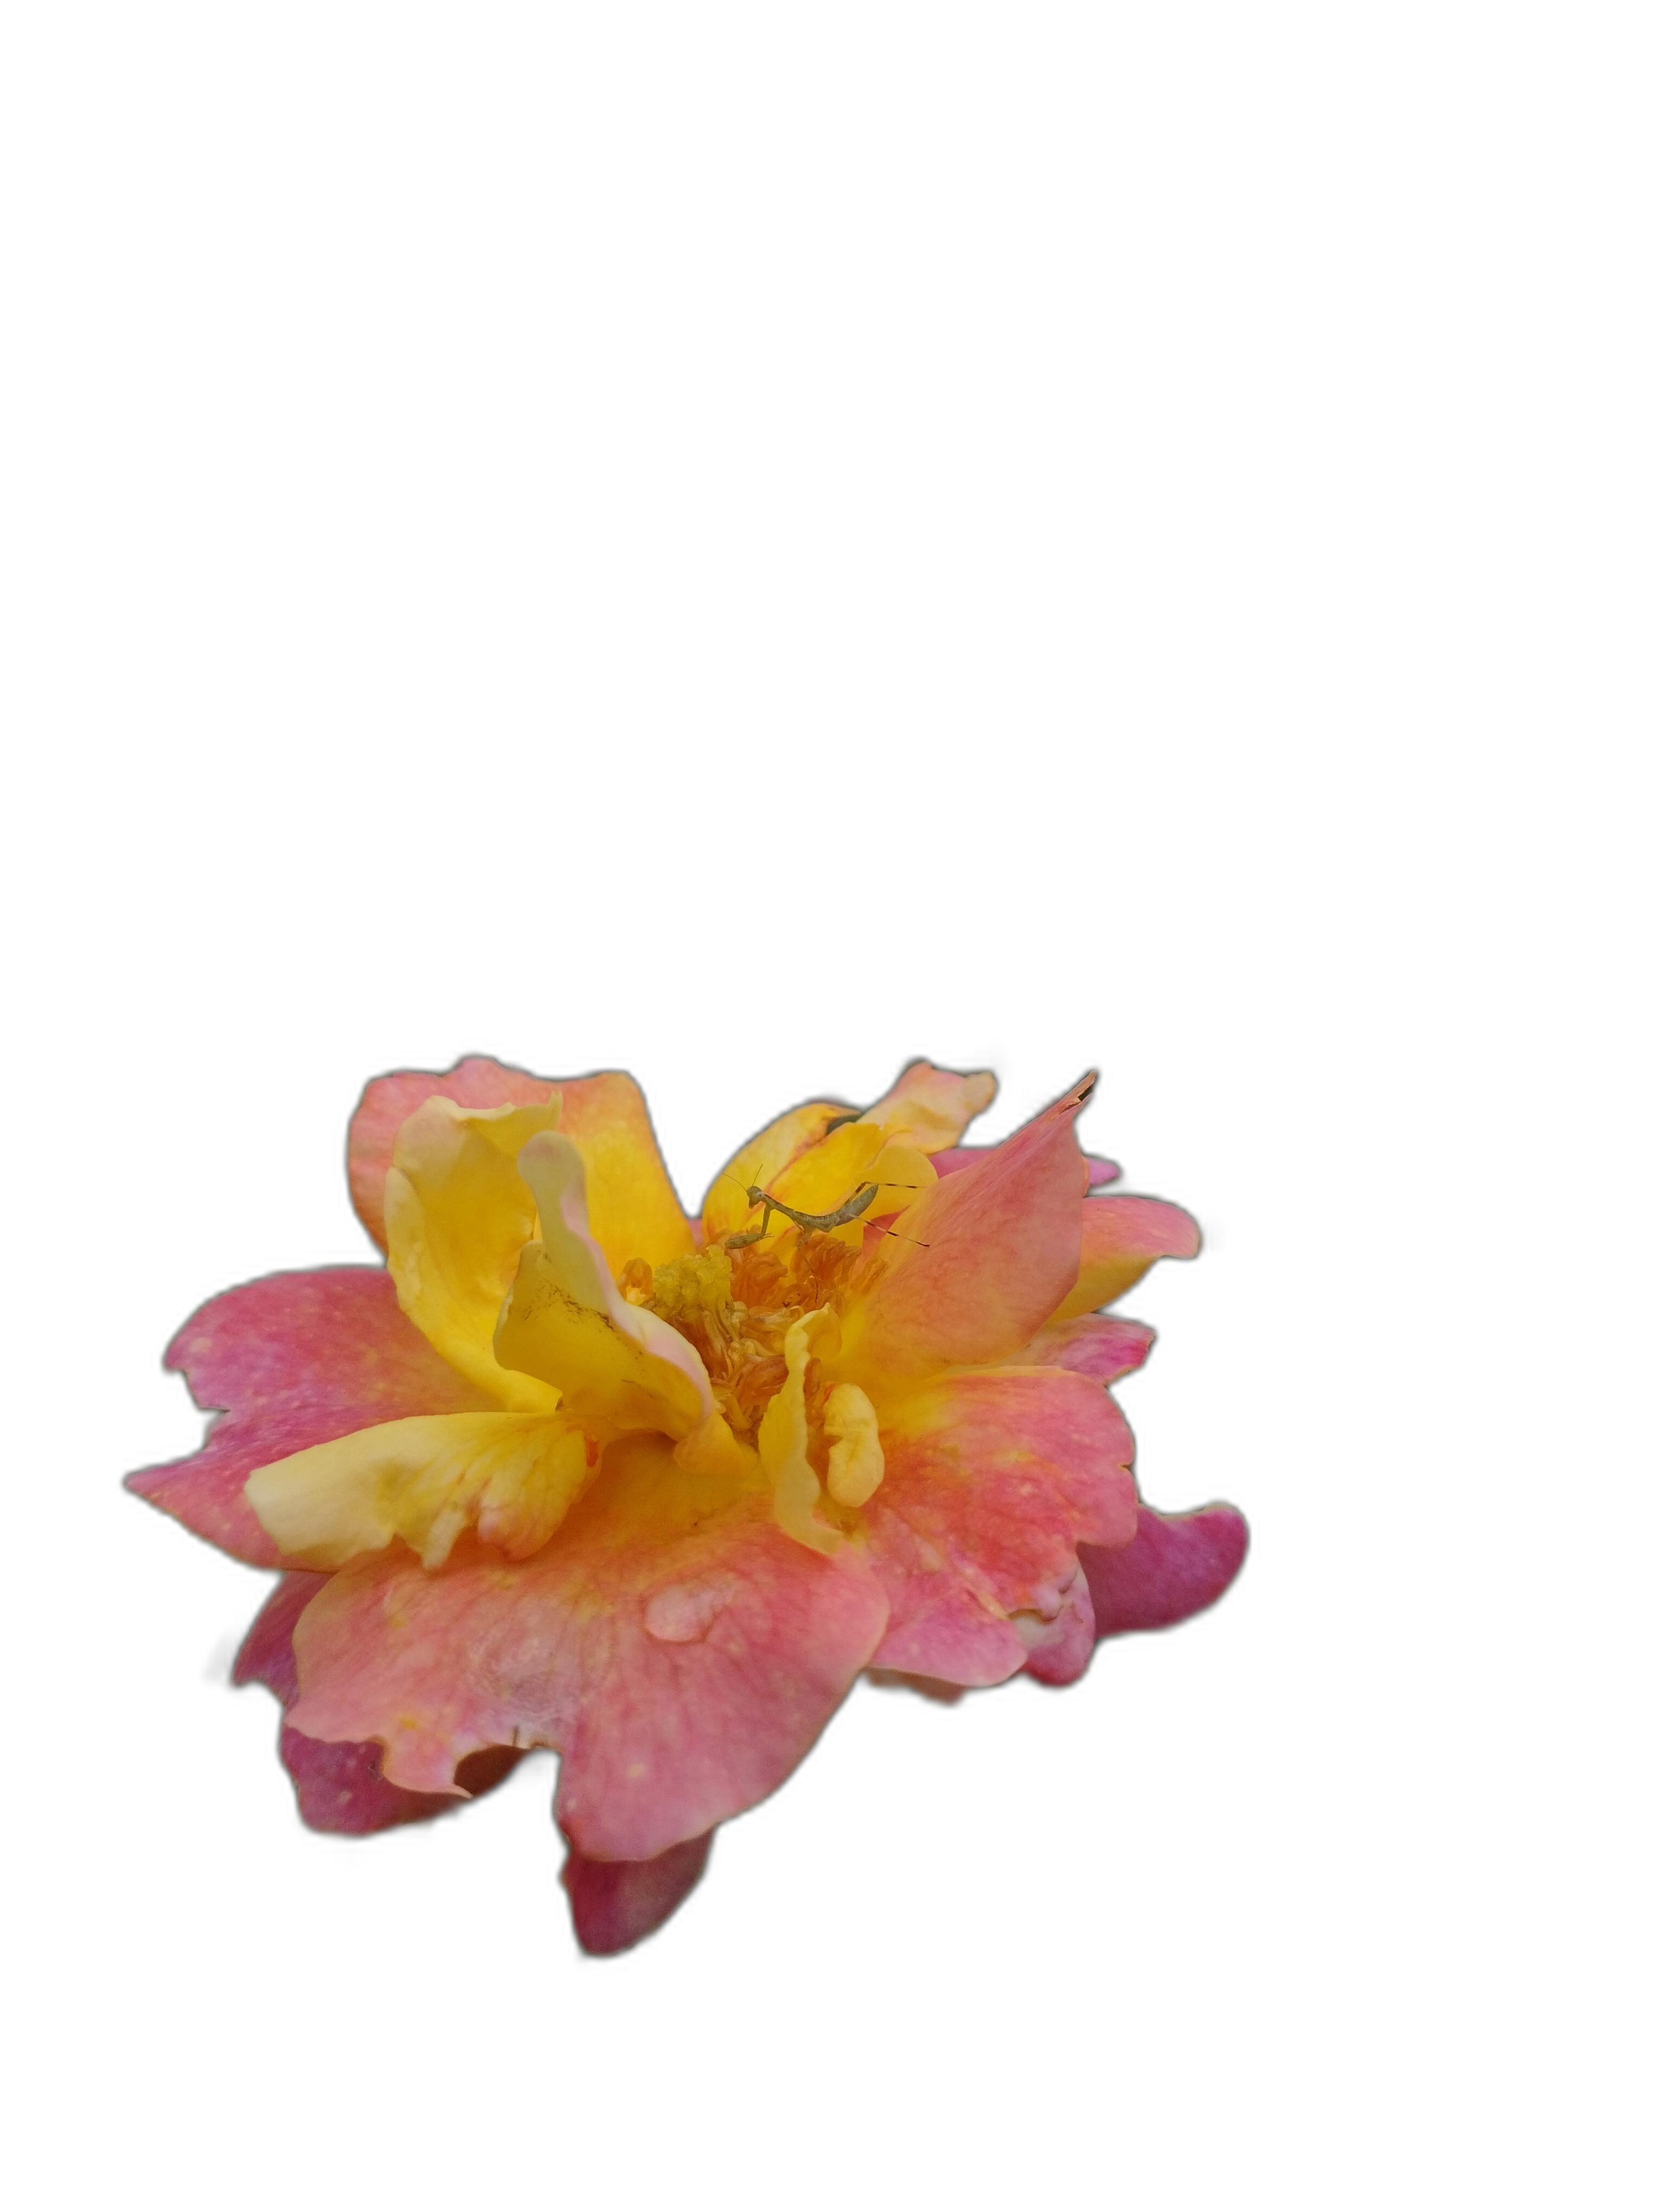
Label: Rose